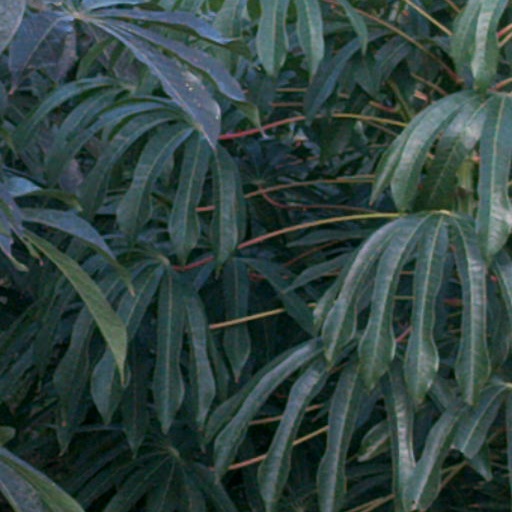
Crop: cassava